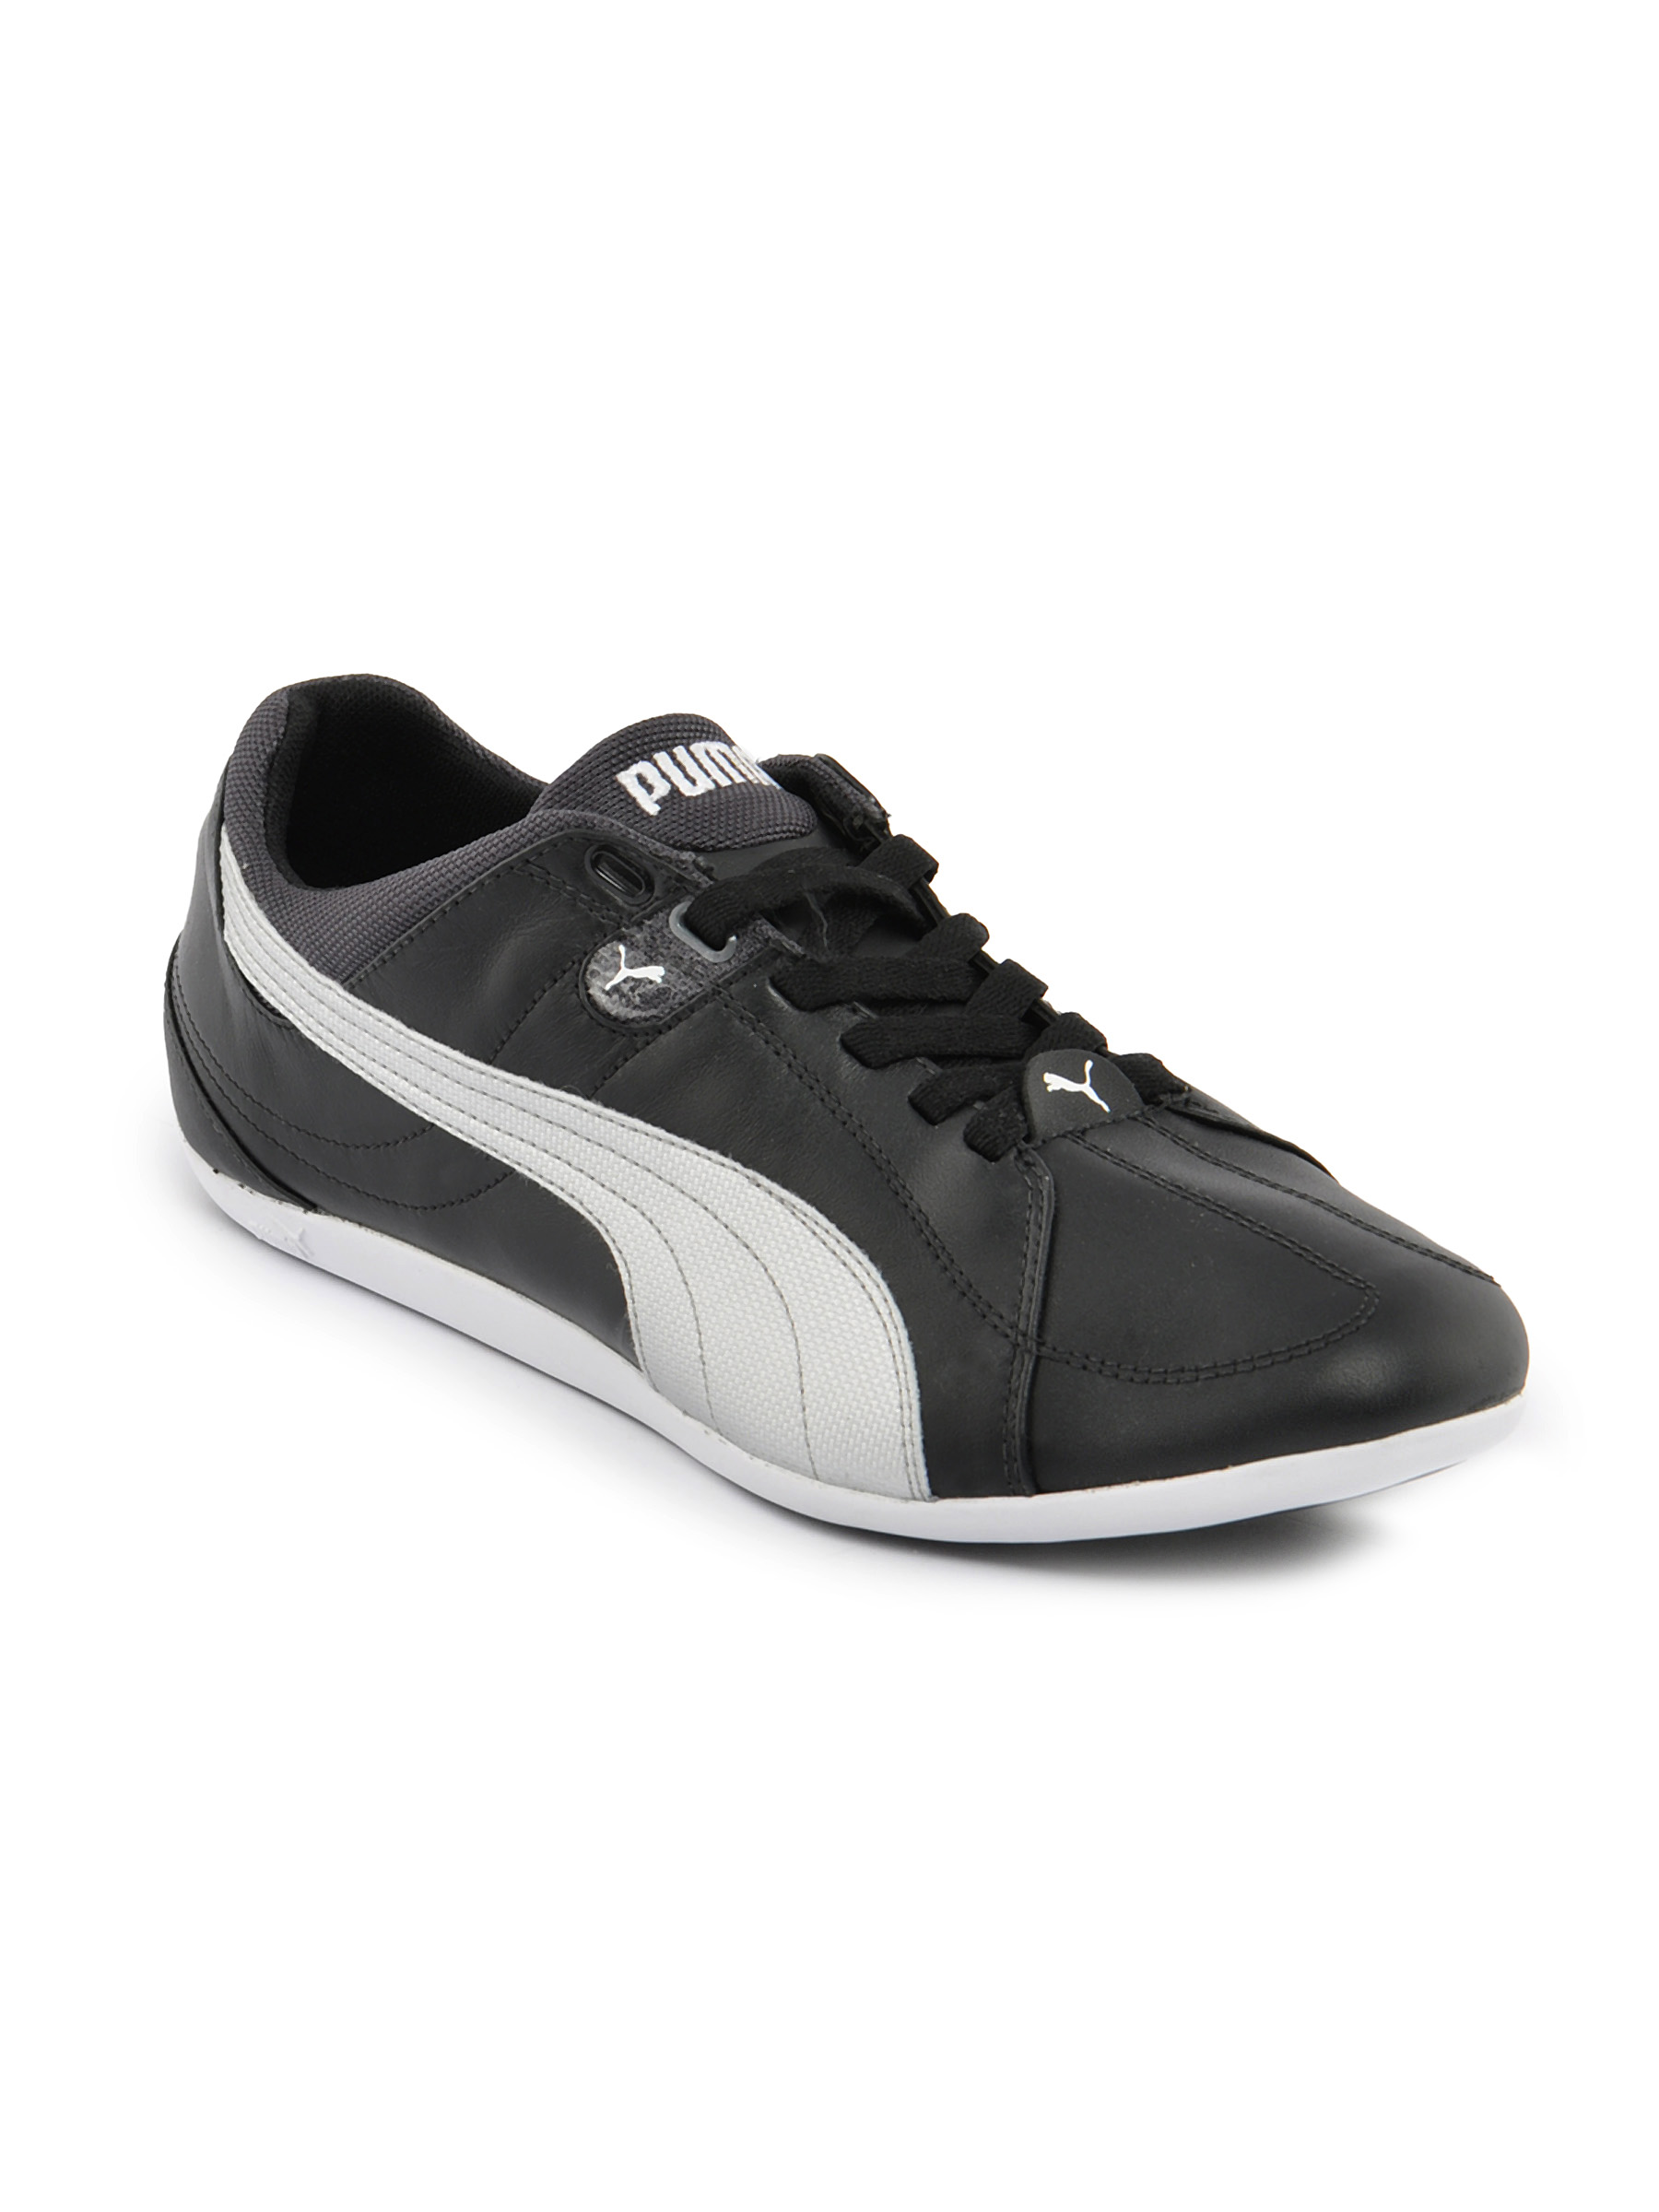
Puma Men Track Cat Black Casual Shoe
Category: Footwear / Shoes / Casual Shoes
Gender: Men
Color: Black
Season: Fall 2011
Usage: Casual